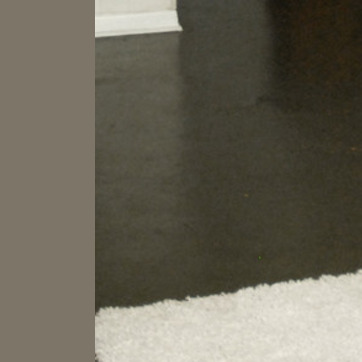
Material: polishedstone